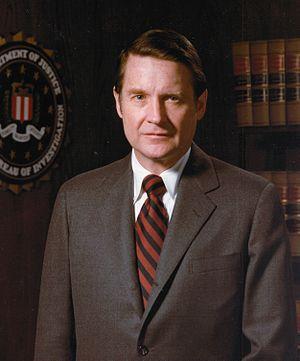
William Hedgcock Webster, né le 6 mars 1924 à Saint-Louis, est un juriste et avocat américain, président du Conseil consultatif sur la sécurité intérieure depuis 2005. Il est auparavant directeur du Federal Bureau of Investigation entre 1978 et 1987 puis directeur de la Central Intelligence Agency de 1987 à 1991. Webster est membre du Parti républicain.